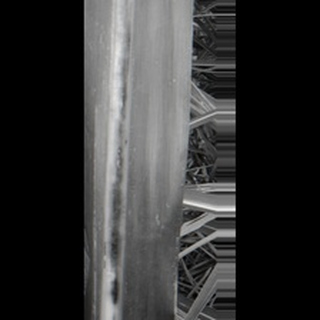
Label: sugarcane_red_rot